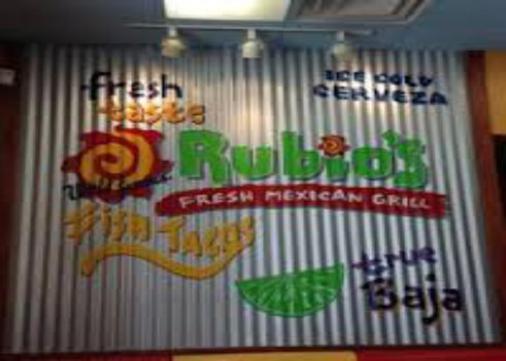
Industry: Food